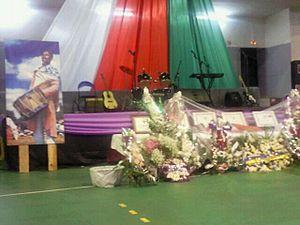
Tarika Ramilison Besigara est une troupe d'artistes malgaches, fondée par Ramilison en 1986.